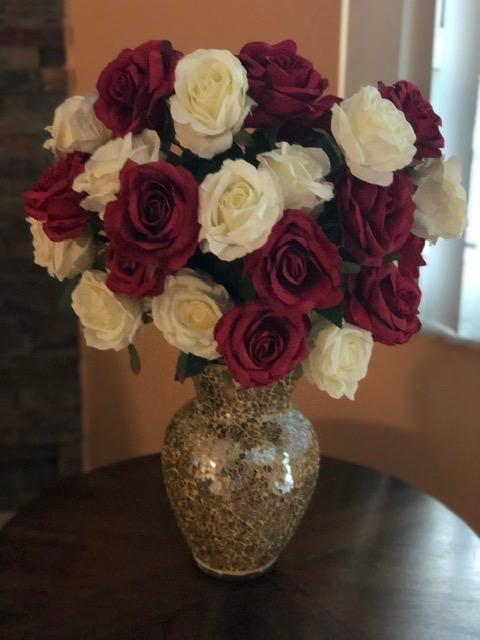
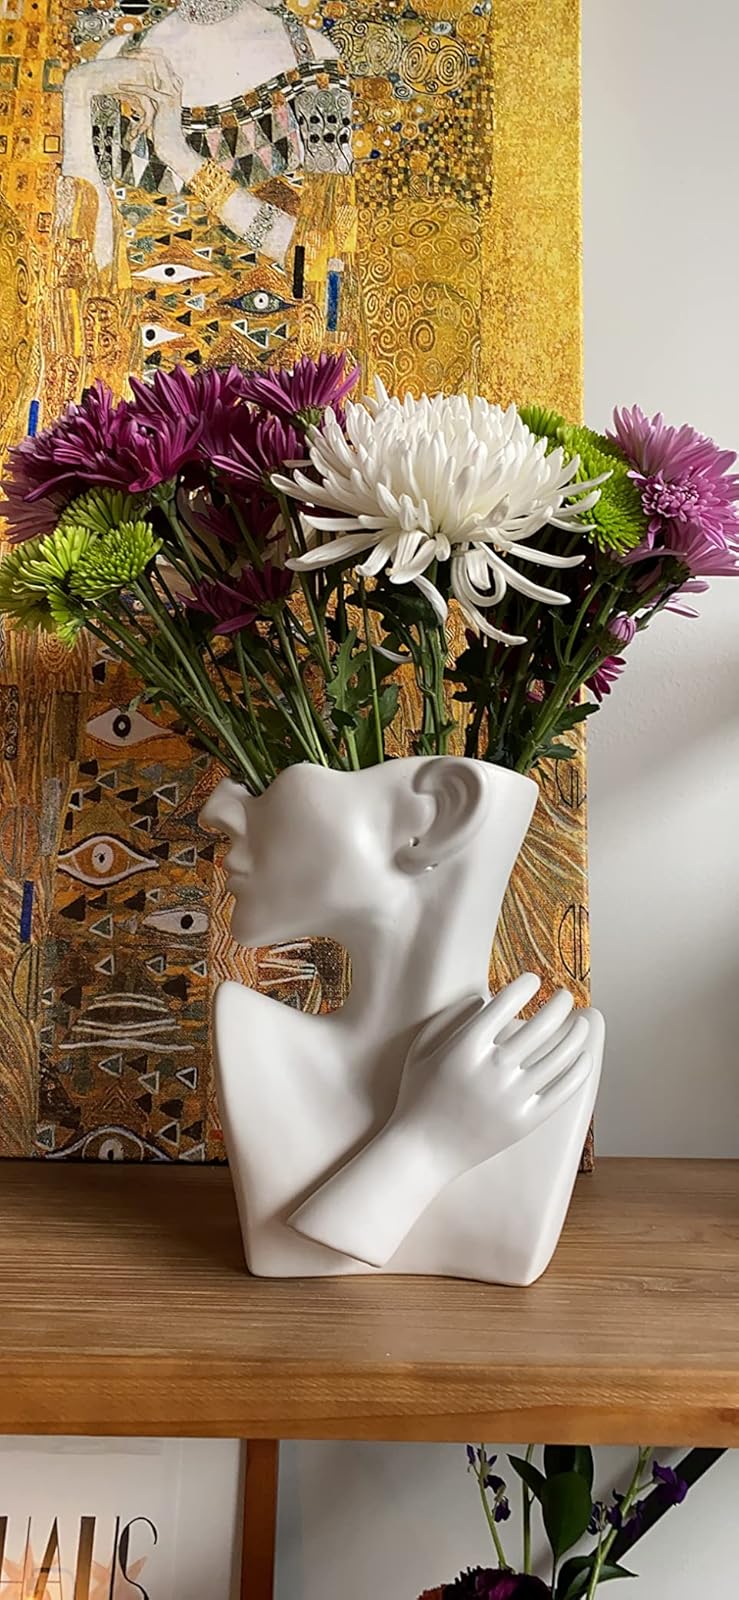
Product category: vase
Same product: no